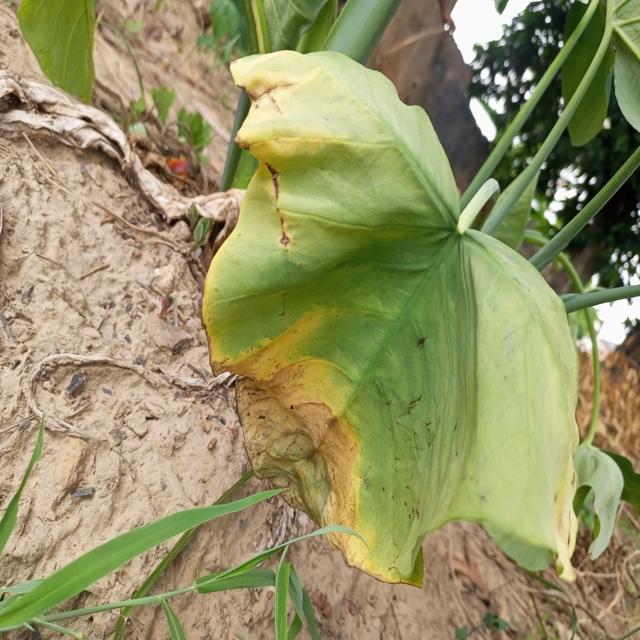
Label: Late_Blight